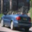
Label: automobile